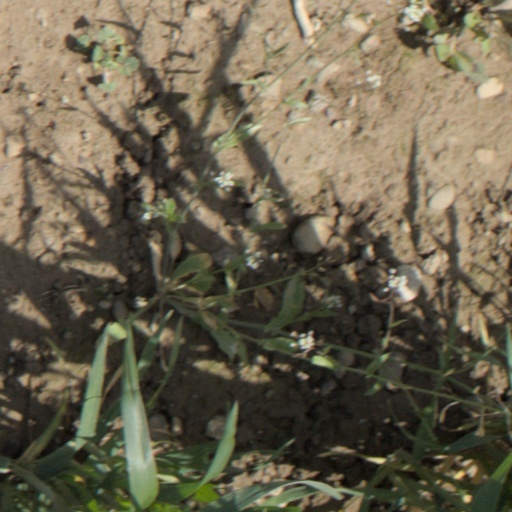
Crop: wheat